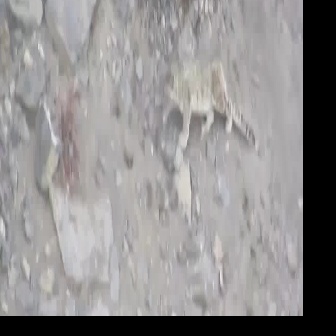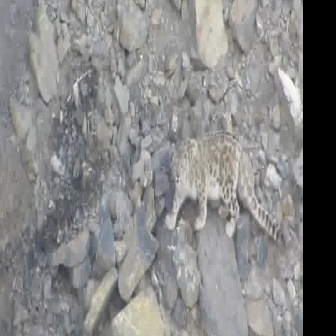
  Please identify the target specified by the bounding box [162,55,258,151] in the first image and locate it in the second image. Return the coordinates in [x_min,y_min,x_max,y_max] format.
Answer: [163,128,287,251]